Wheat

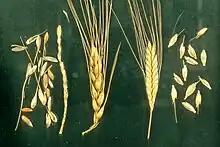
Hulled wheat and einkorn. Note how the einkorn ear breaks down into intact spikelets.

Einkorn and emmer are considered two of the founder crops cultivated by the first farming societies in Neolithic West Asia. These communities also cultivated naked wheats ("T. aestivum" and "T. durum") and a now-extinct domesticated form of Zanduri wheat ("T. timopheevii"), as well as a wide variety of other cereal and non-cereal crops. Wheat was relatively uncommon for the first thousand years of the Neolithic (when barley predominated), but became a staple after around 8500 BC. Early wheat cultivation did not demand much labour. Initially, farmers took advantage of wheat's ability to establish itself in annual grasslands by enclosing fields against grazing animals and re-sowing stands after they had been harvested, without the need to systematically remove vegetation or till the soil. They may also have exploited natural wetlands and floodplains to practice décrue farming, sowing seeds in the soil left behind by receding floodwater. It was harvested with stone-bladed sickles. The ease of storing wheat and other cereals led farming households to become gradually more reliant on it over time, especially after they developed individual storage facilities that were large enough to hold more than a year's supply.